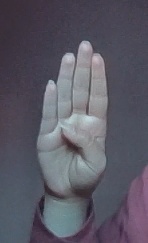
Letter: kaaf